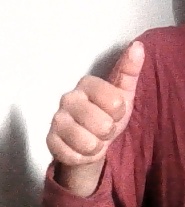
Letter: aleff